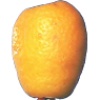
Label: Kumquats 1